Irish Nurses and Midwives Organisation

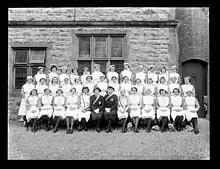
St. John's Ambulance nurses (6400072529)

The demand for nurses increased in countries participating in the war such as England and Western Europe. “Twenty four nurses were employed by the United Nations Relief and Rehabilitation Administration and a team of nurses joined the Irish Red Cross Hospital in St Lo in Normandy”.